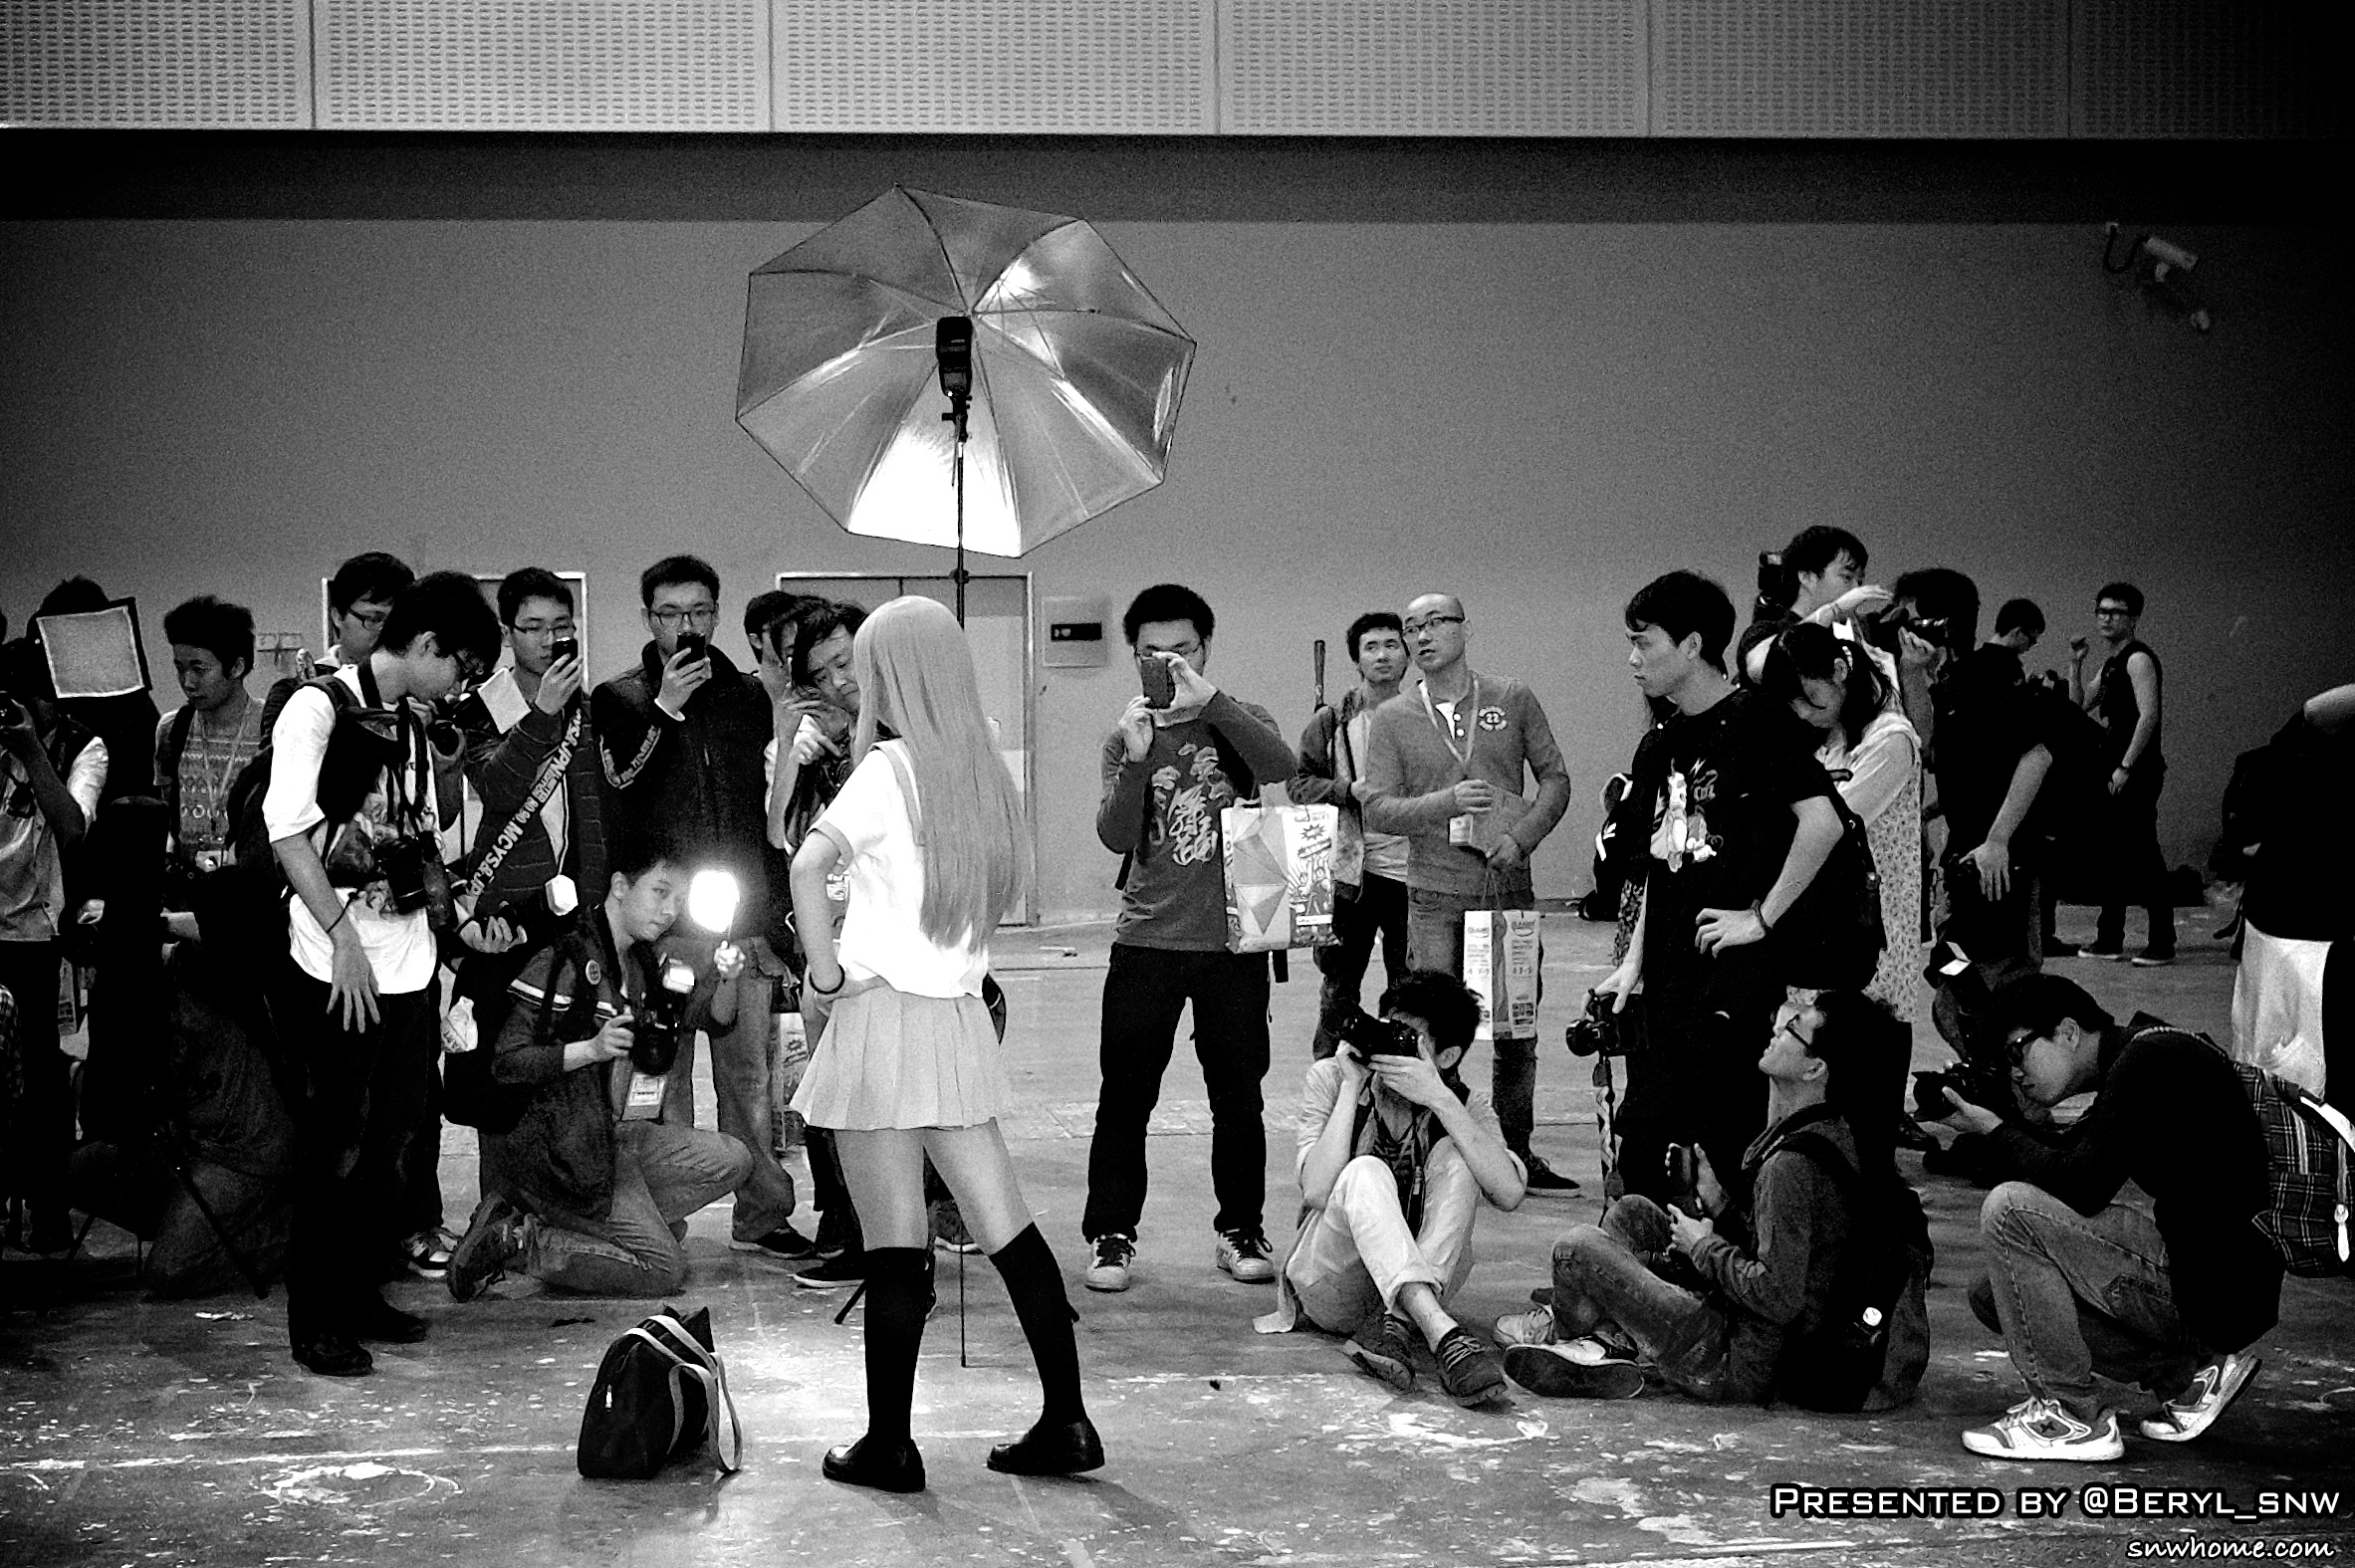
black and white, girl, white, photography, game, crowd, dance, fashion, black, monochrome, performance art, doll, girls, figure, performance, photograph, canton, anime, comic, comiccon, guangzhou, pazhou, monochrome photography, social group